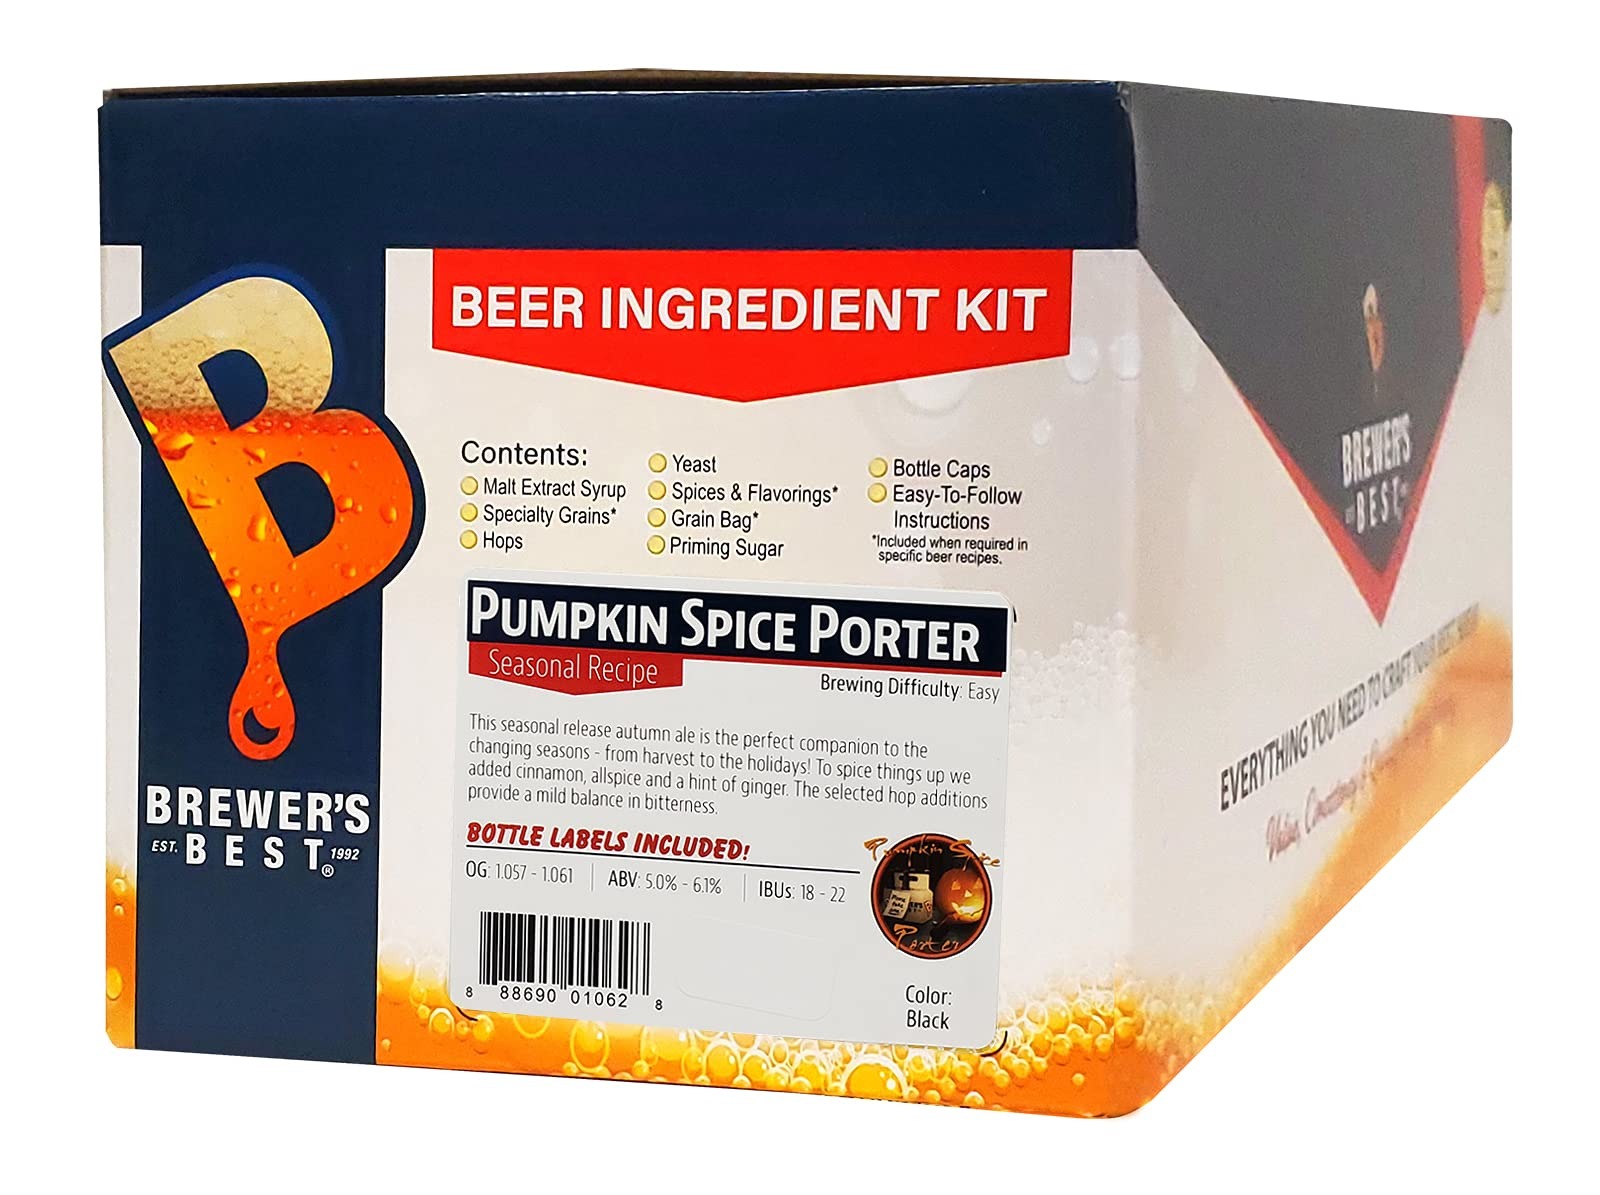
Item Name: Brewers Best Pumpkin Spice Porter Beer Ingredient Kit
Bullet Point 1: Pumpkin Spice Porter Ingredient Kit
Bullet Point 2: IBUs: 18-22
Bullet Point 3: ABV: 5.0% - 6.0%
Bullet Point 4: Ingredients kit only does not contain alcohol.
Product Description: Brewer's Best Pumpkin Spice Porter - This seasonal release autumn ale is the perfect companion to the changing seasons - from harvest to the holidays! The recipe starts with 6.6 lbs Amber LME, partnered with Cara Brown, Chocolate Barley, Coffee, Biscuit steeping grains. To spice things up we added cinnamon, allspice and a hint of ginger. Willamette hops provide a mild balance in bitterness and this ale is fermented with premium yeast. IBU's: 18-22, OG: 1.057-1.061, ABV%: 5.0%-6.0%, Color: Black, Difficulty: Easy. Everything you need to craft your best brew is here. We start with fresh ingredients to maintain flavor as well as easy-to-follow recipes measured to perfection. Contains: Malt Extract Syrup, Specialty Grains* Hops, Yeast, Spices & Flavorings*, Grain Bag*, Priming Sugar, Bottle Caps, Instructions. *if the recipe requires. Ingredients kit only does not contain alcohol.
Value: 1.0
Unit: Count

Price: 37.03